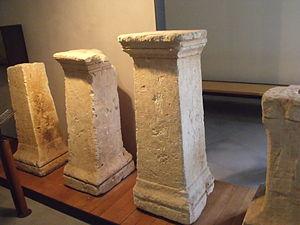
Stèles anépigraphes trouvées à l'Arcoule (Paradou, Bouches-du-Rhône). S'agit peut-être de support à des objets votifs. 2e moitié Ier s. av. J.-C.
Paradou, parfois nommée localement Le Paradou, est une commune française, située dans le département des Bouches-du-Rhône en région Provence-Alpes-Côte d'Azur.